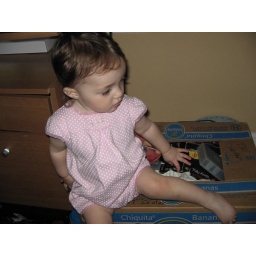
Chloe sitting by me at computer